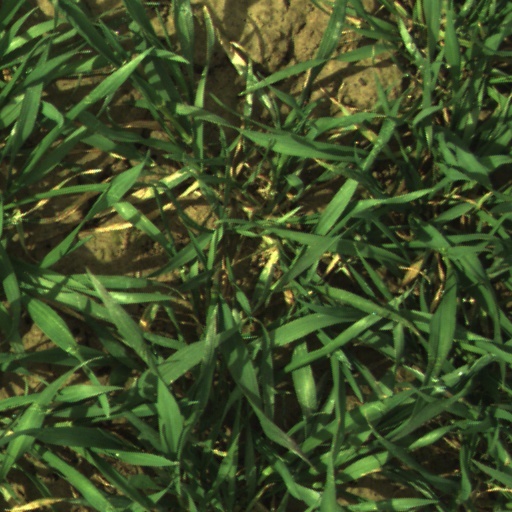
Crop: wheat